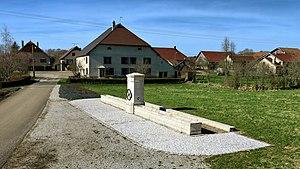
La fontaine-abreuvoir
Villers-la-Combe est une commune française située dans le département du Doubs en région Bourgogne-Franche-Comté.